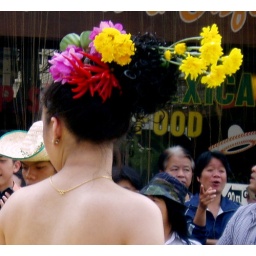
There were twenty young girls marching down the street with the craziest hairdos, covered in flowers!!